Great American Ball Park

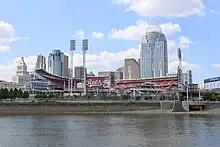
The ballpark viewed from the river in 2022

Great American Ball Park was built by the architectural firms HOK Sport (now Populous) and GBBN at a cost of approximately US$290 million. It is located on the plot of land between the former site of Riverfront Stadium (currently, The Banks mixed-use development) and Heritage Bank Center (previously, U.S. Bank Arena, previously Riverfront Coliseum). The limited construction space necessitated the partial demolition of Cinergy Field. It was fully demolished on December 29, 2002.